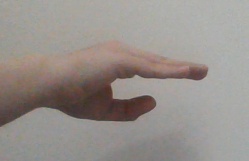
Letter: jeem